Isaac Witkin

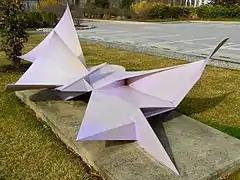
"Wild Iris", 1974, at the Delaware Art Museum

Isaac Witkin (10 May 1936 – 23 April 2006) was an internationally renowned modern sculptor born in Johannesburg, South Africa. Witkin entered Saint Martin's School of Art in London in 1957 and studied under Sir Anthony Caro and alongside artists including Phillip King, William G. Tucker, David Annesley, and Michael Bolus. Witkin helped create a new style of sculpture which led to this New Generation of sculptors and their innovating abstract forms of modern sculpture reaching and changing the art world. Witkin's abstract works of usually brightly colored fiberglass or wood was noted for its "witty, Pop-Art look".